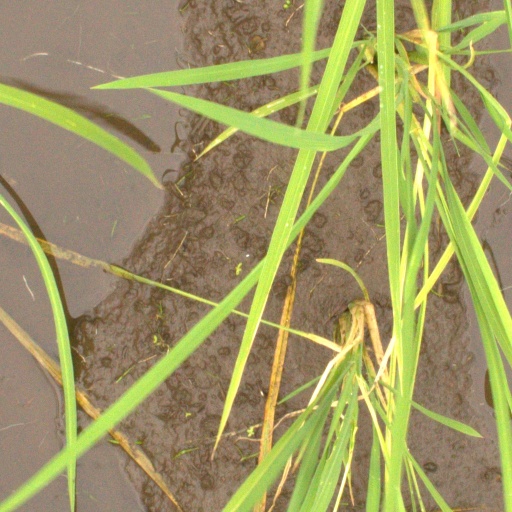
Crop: rice